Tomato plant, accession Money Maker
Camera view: tilt-top (135 deg); turntable rotation: 30 degrees
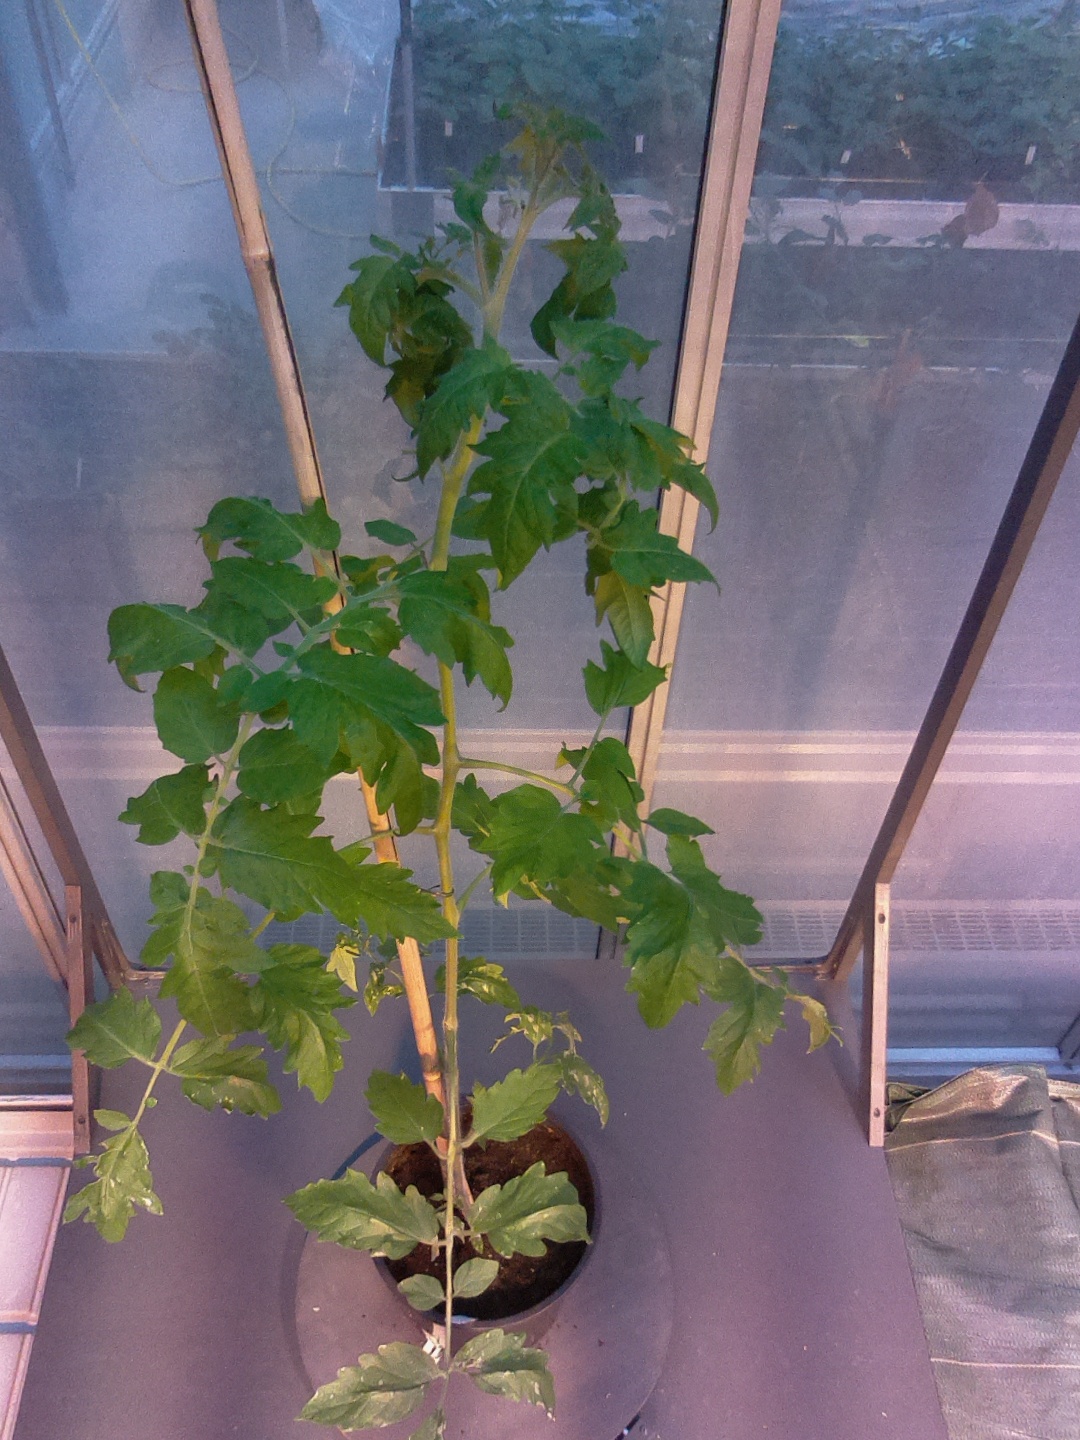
BBCH growth stage 17: 14 of true leaves visible